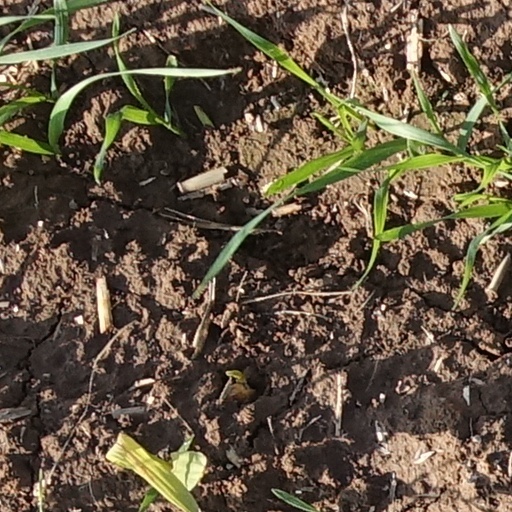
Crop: wheat